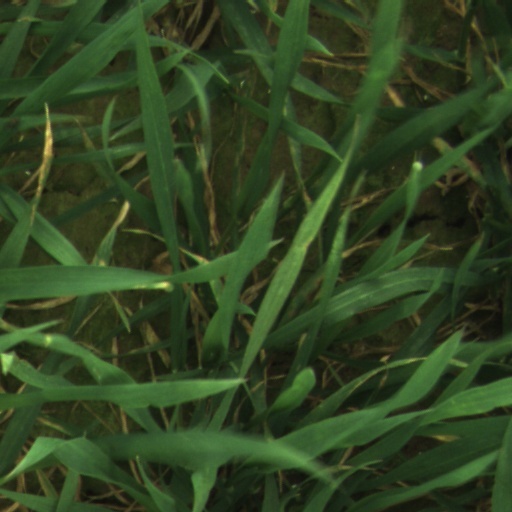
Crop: wheat